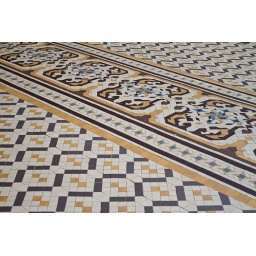
just a floor from a Gaudi house in Barcelona.